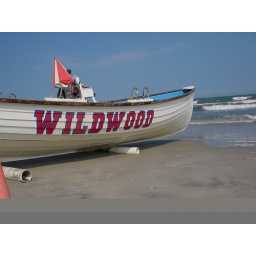
A beach patrol boat under the mid-afternoon sun. Wildwood, NJ